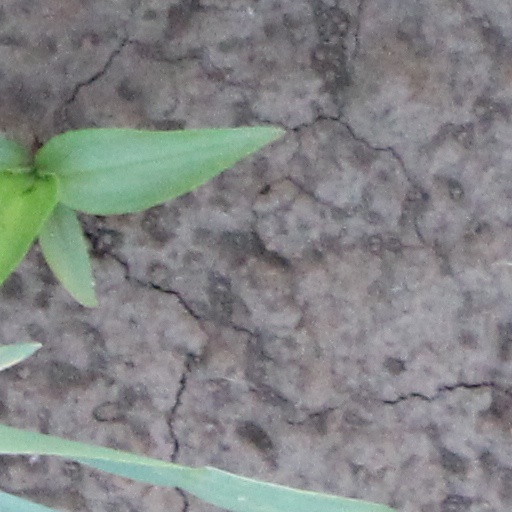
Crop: wheat